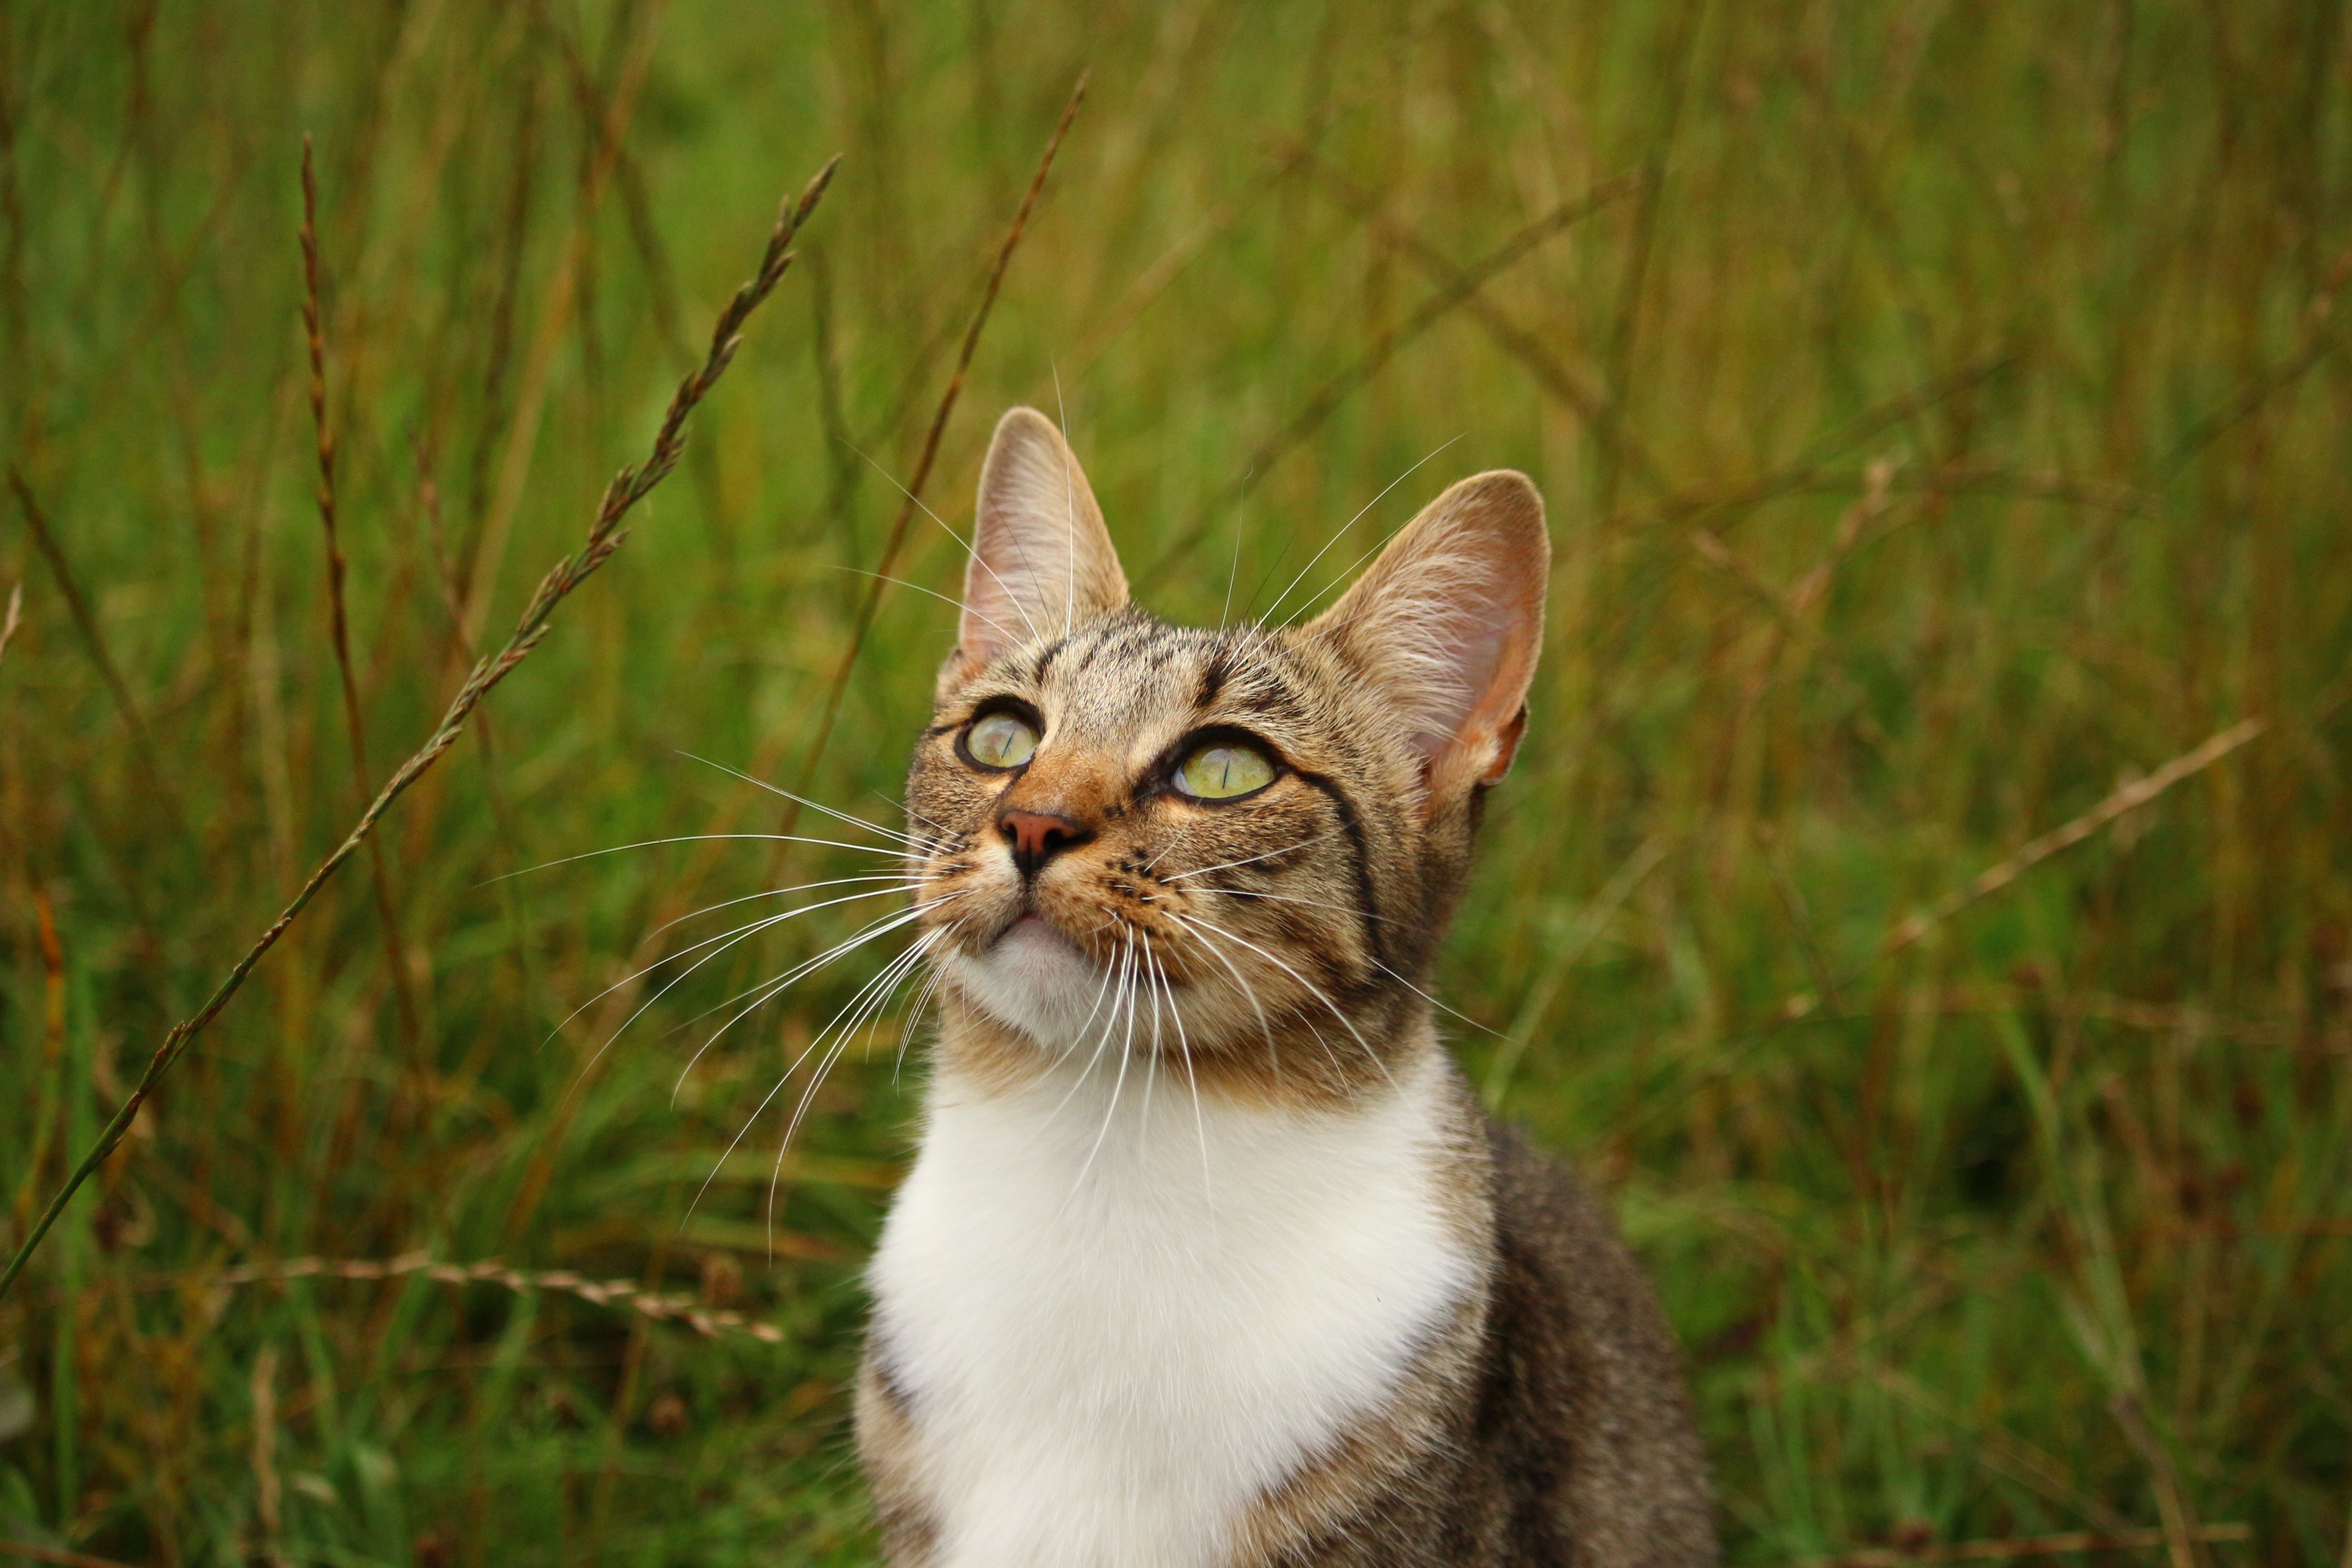
grass, kitten, cat, mammal, fauna, whiskers, vertebrate, mieze, domestic cat, young cat, european shorthair, mackerel tabby, wild cat, small to medium sized cats, cat like mammal, carnivoran, domestic short haired cat, rusty spotted cat